1st Battalion, Tower Hamlets Rifles

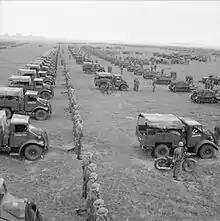
A motor battalion on parade in the UK with Universal carriers and Morris CS8 15-hundredweight trucks.

The TA was mobilised on 1 September 1939 and war was declared on 3 September. Both THR battalions mobilised in 3rd London Infantry Brigade, which was temporarily in 1st London Division until the new duplicate 2nd London Division was formed in October.